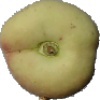
Label: Peach Flat 1